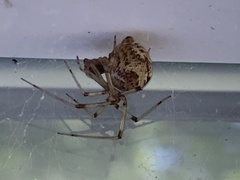
Species: Parasteatoda_tepidariorum